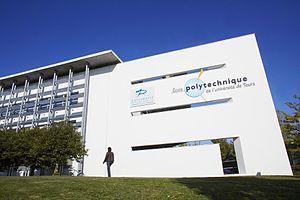
Département informatique de Polytech Tours sur le campus des Deux-Lions
L'École polytechnique universitaire de l'université de Tours est l'une des 205 écoles d'ingénieurs françaises accréditées au 1ᵉʳ septembre 2019 à délivrer un diplôme d'ingénieur.